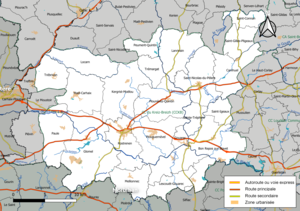
Carte géographique de la Communauté de communes du Kreiz-Breizh, département des Côtes-d'Armor, France. Composition au 1er janvier 2019.
La communauté de communes du Kreiz-Breizh est une communauté de communes française, située dans le département des Côtes-d'Armor.